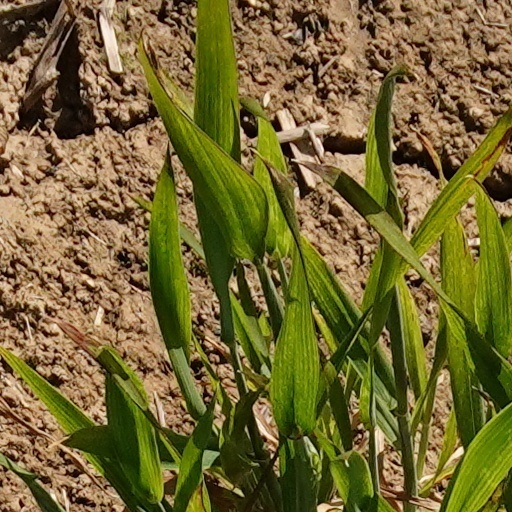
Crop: wheat